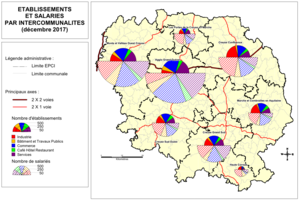
Etablissements et salariés par intercommunalité en Creuse, Nouvelle-Aquitaine, France (décembre 2017).
L'économie de la Creuse reflète l'ensemble des activités rémunératrices se déroulant sur le territoire du département, en région Nouvelle-Aquitaine, France métropolitaine.